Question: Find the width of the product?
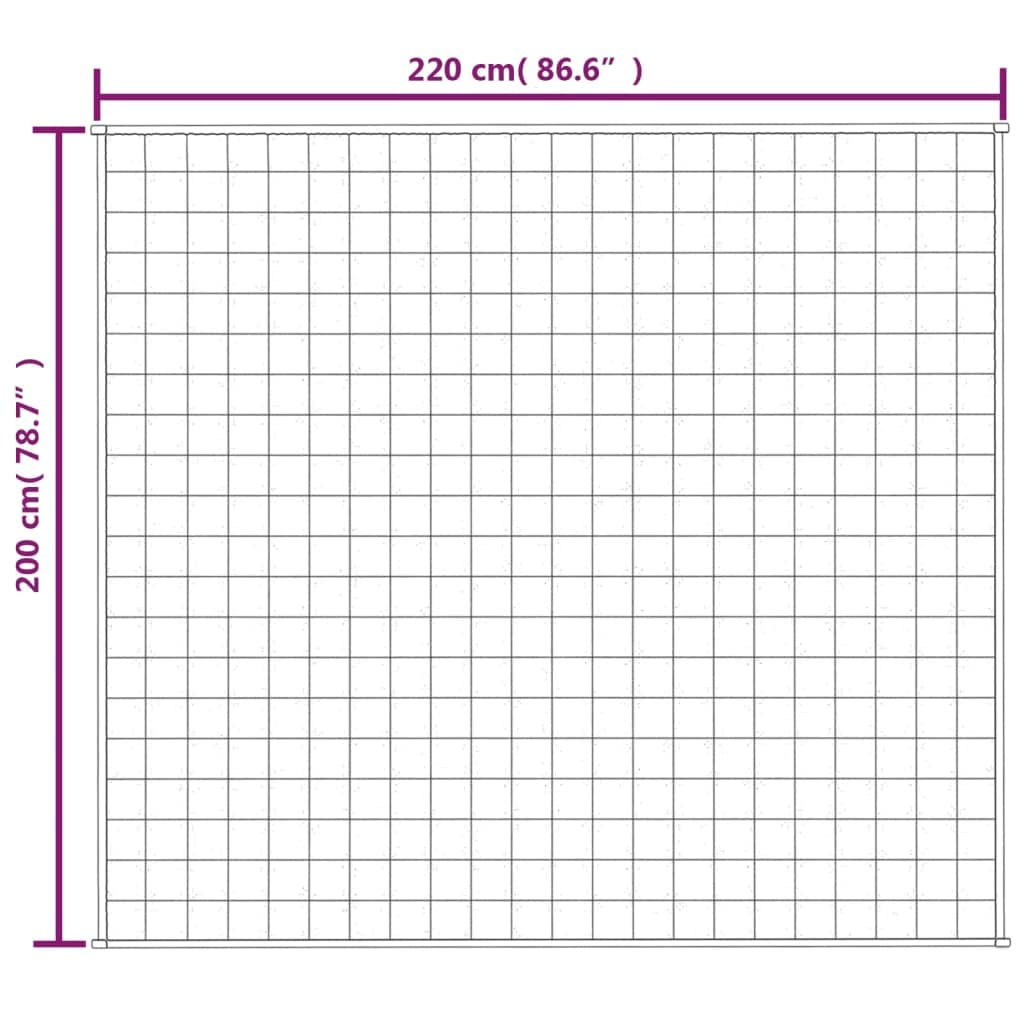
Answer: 200.0 centimetre